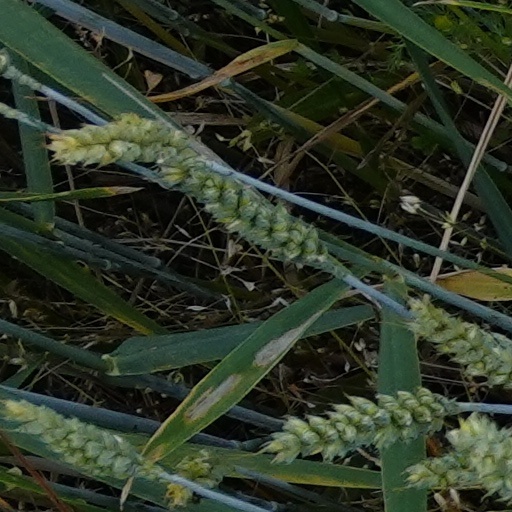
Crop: wheat